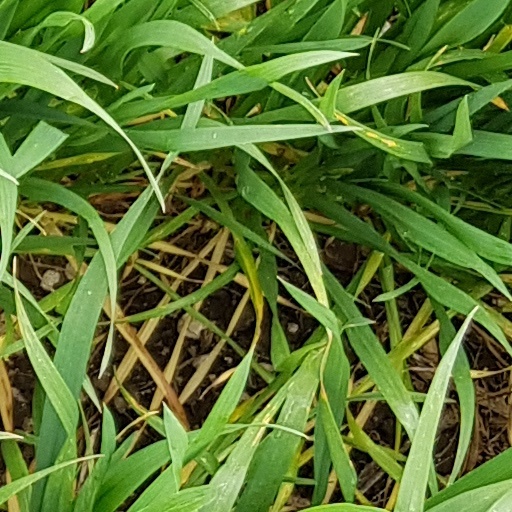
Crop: wheat